Charles Pinney

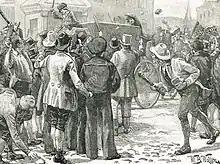
A 1901 depiction of the attack on Pinney and Wetherell's carriage

Pinney was selected as mayor of Bristol on 16 September 1831. The political environment was fraught, a Whig government was attempting to pass the second Reform Bill to implement electoral reform in the House of Commons. The Tories opposed this bill but it was supported by much of the general populace, including many in Bristol.